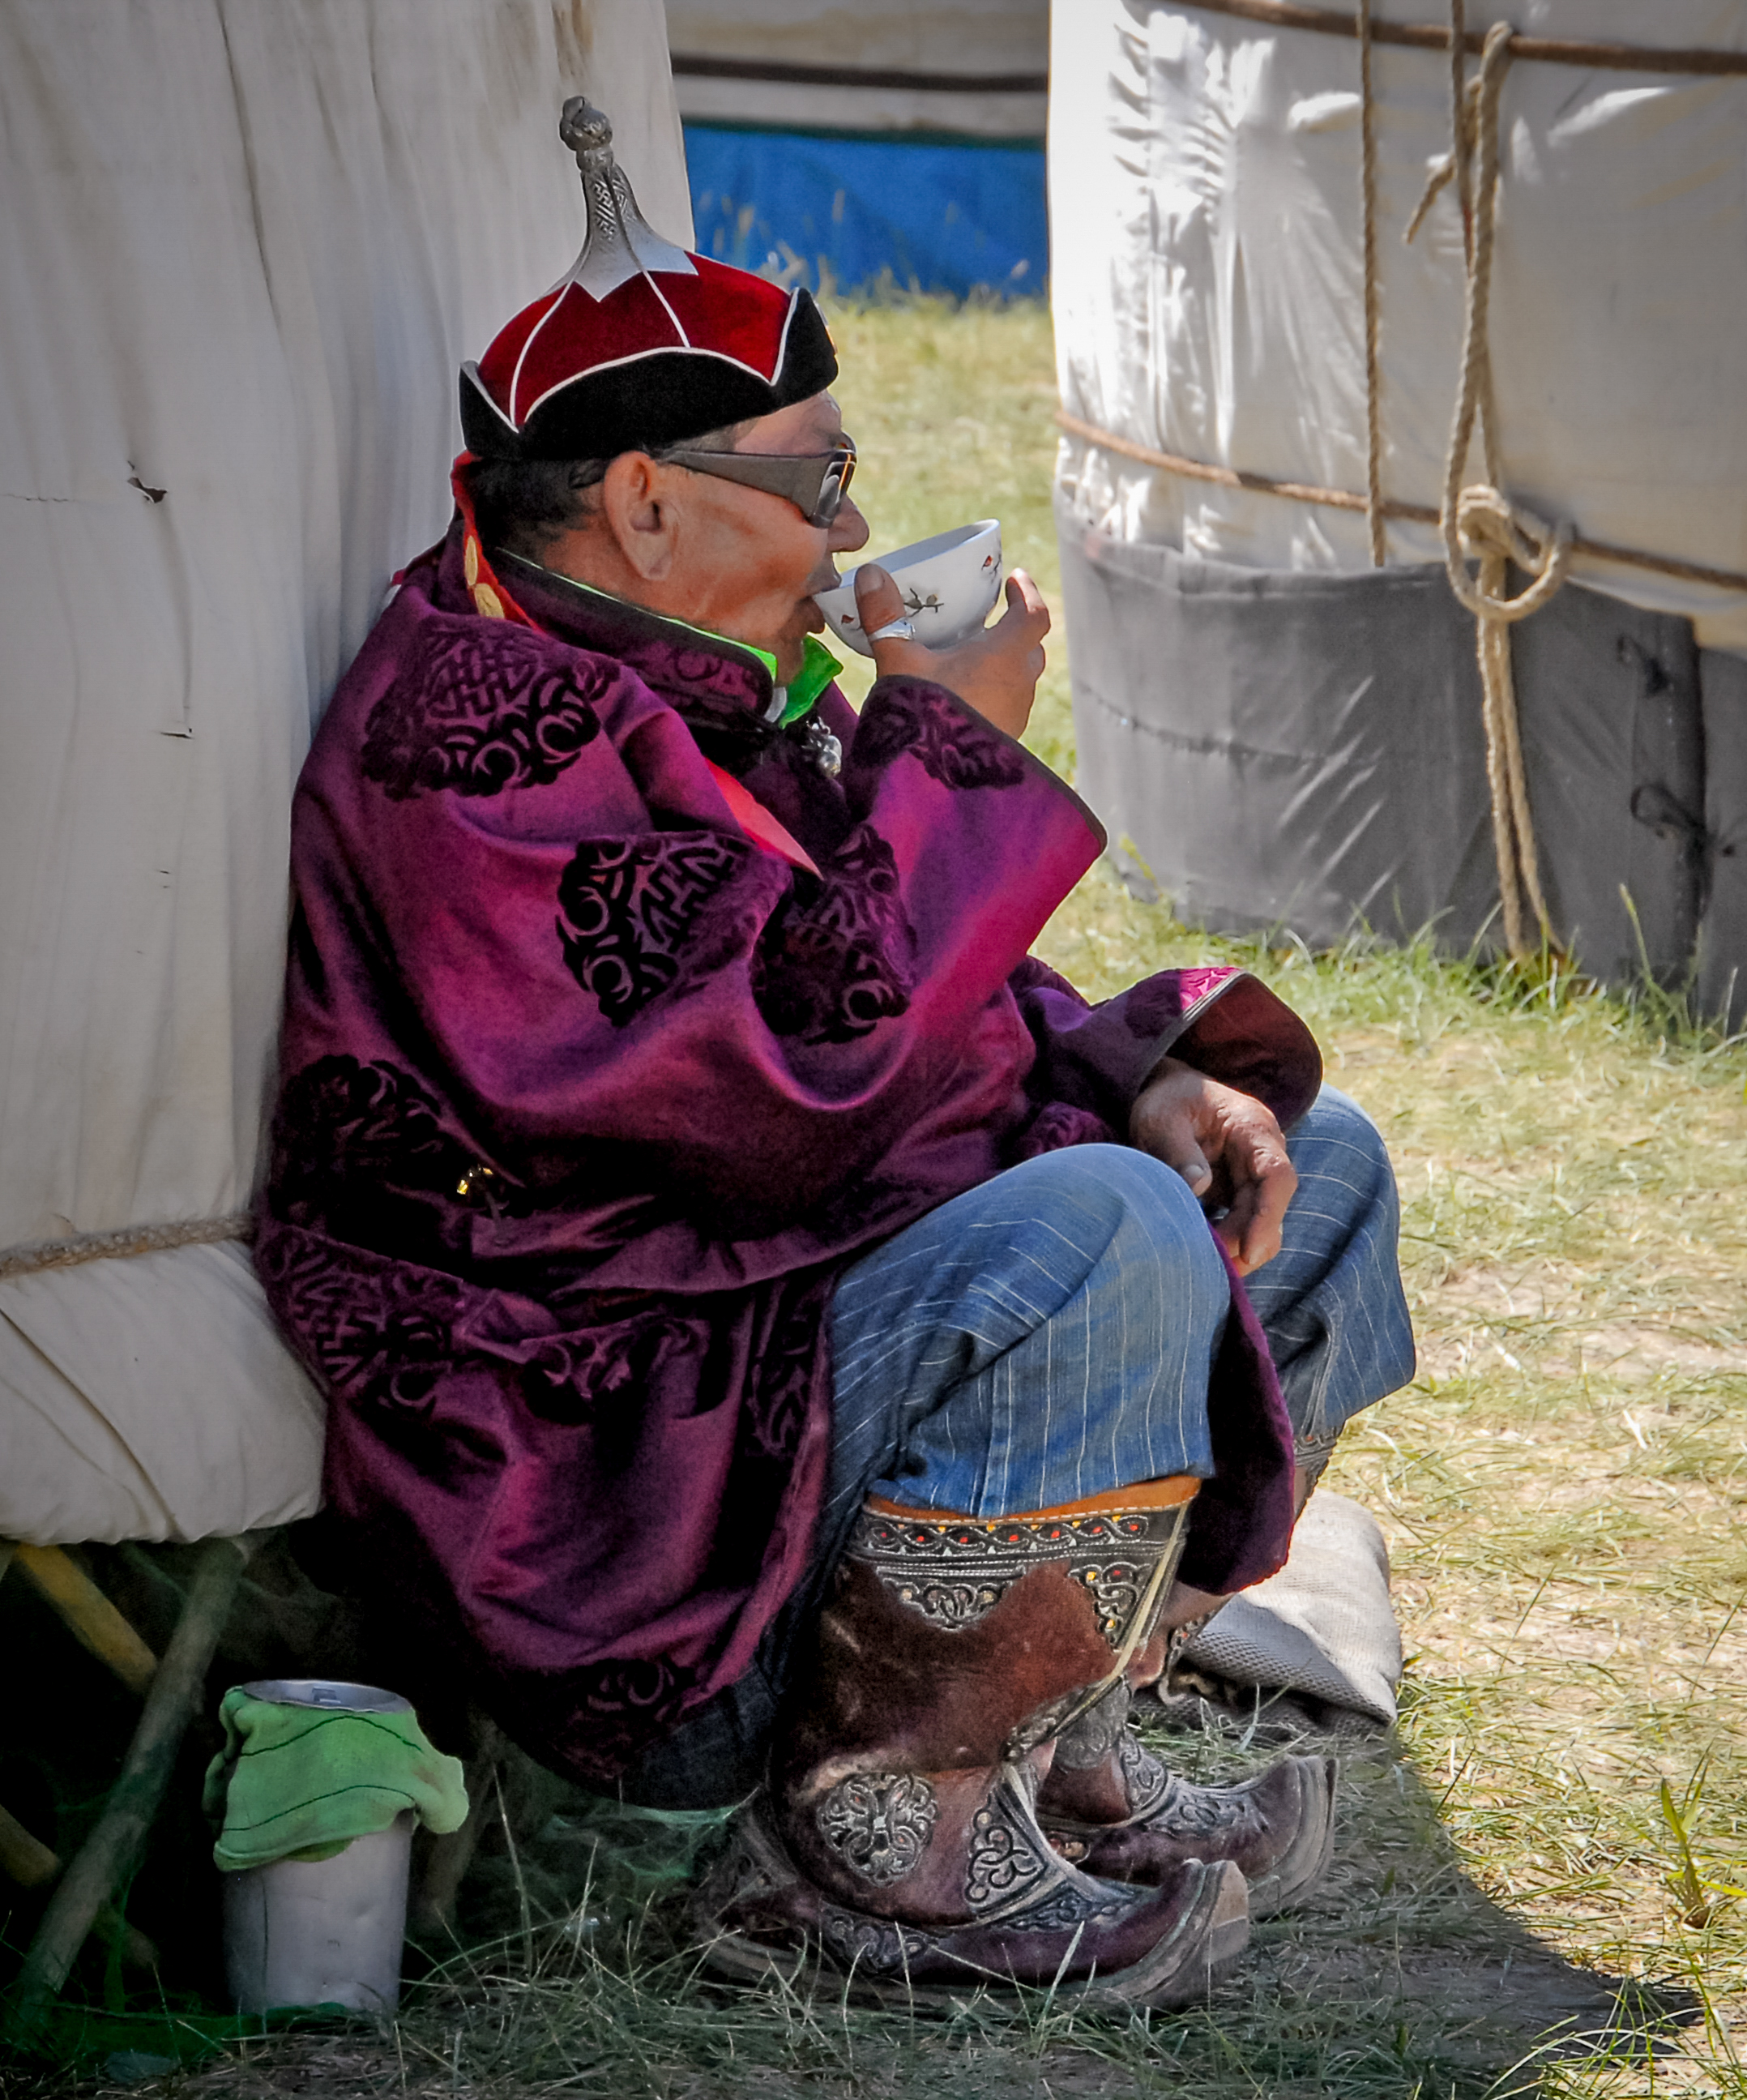
man, outdoor, person, people, shadow, child, temple, tradition, traditional, mongolia, mongolei, naadam, khovd, mn, chowdaimag, gercamp